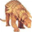
Label: dinosaur